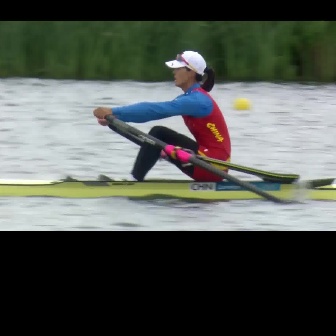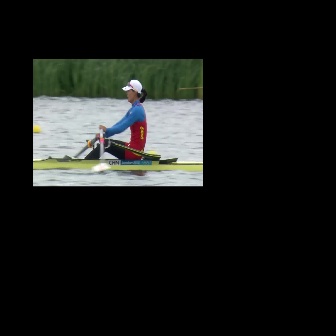
  Please identify the target specified by the bounding box [92,50,230,188] in the first image and locate it in the second image. Return the coordinates in [x_min,y_min,x_max,y_max] format.
Answer: [62,79,146,163]